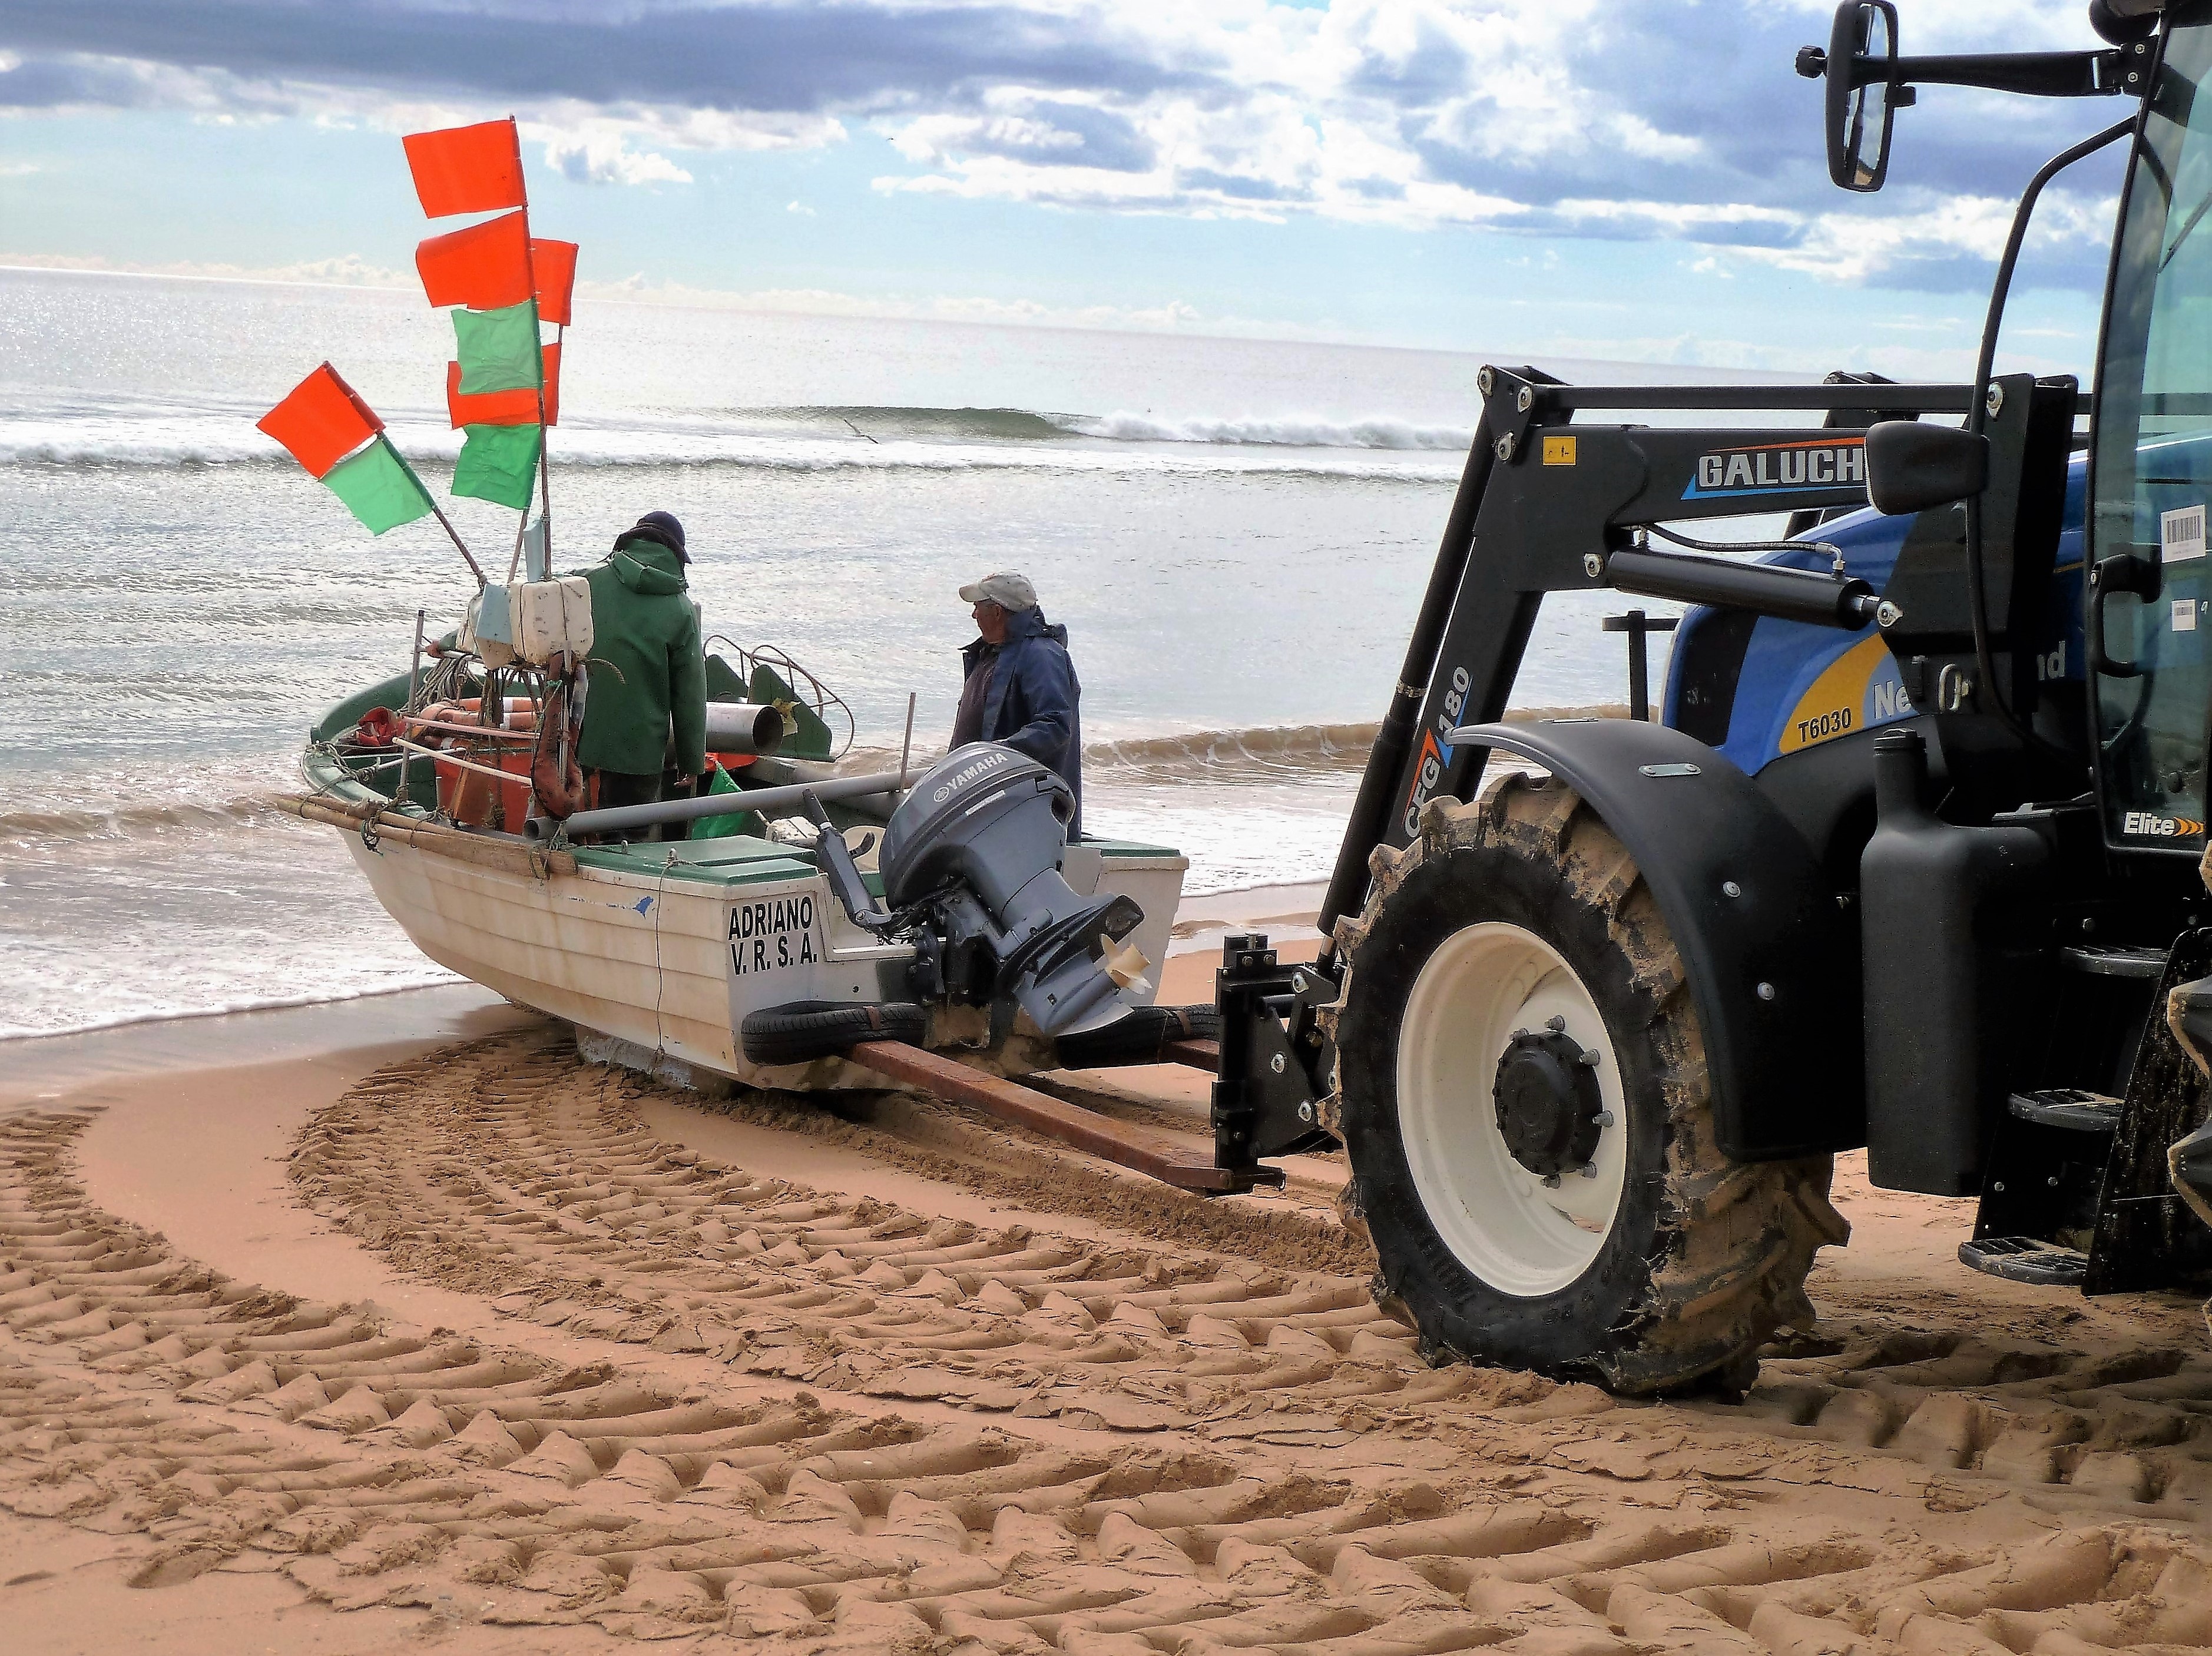
work, beach, sea, tractor, transport, vehicle, fishing boat, portugal, visser, construction equipment, fisheries, montegordo